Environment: real
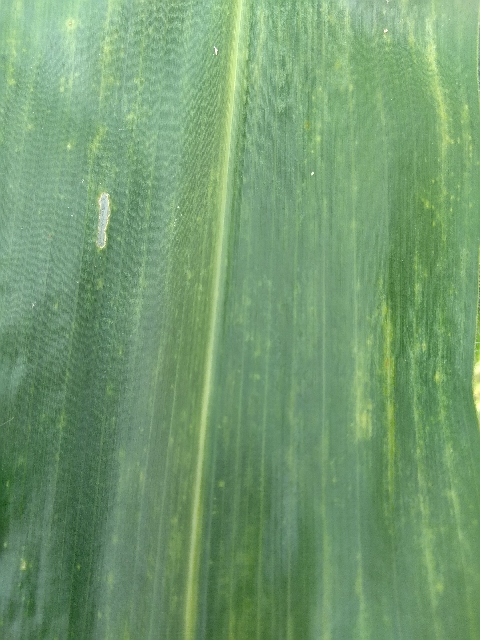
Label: lethal_necrosis